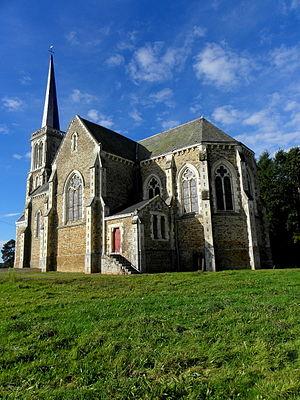
L'église Notre-Dame-de-l'Assomption, lieudit Mégaudais, commune de Saint-Pierre-des-Landes (53). Chevet et flanc est.
La liste des églises de la Mayenne recense de manière exhaustive les églises, cathédrale et basiliques situées dans le département français de la Mayenne.